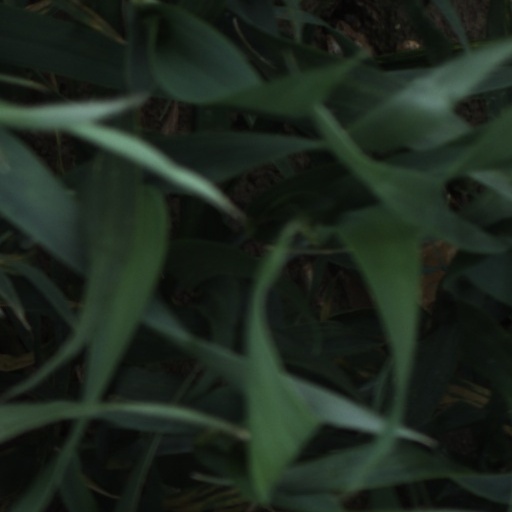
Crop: wheat